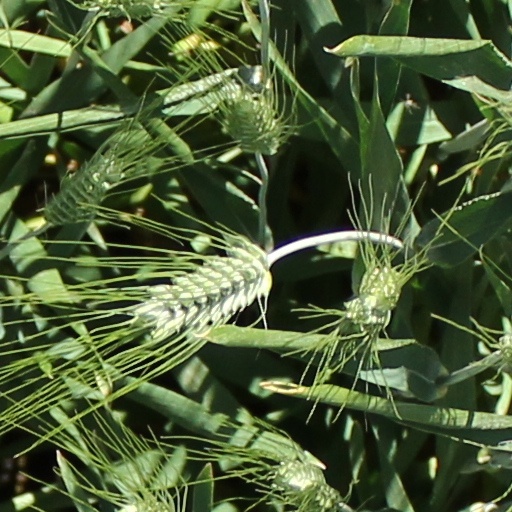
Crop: wheat